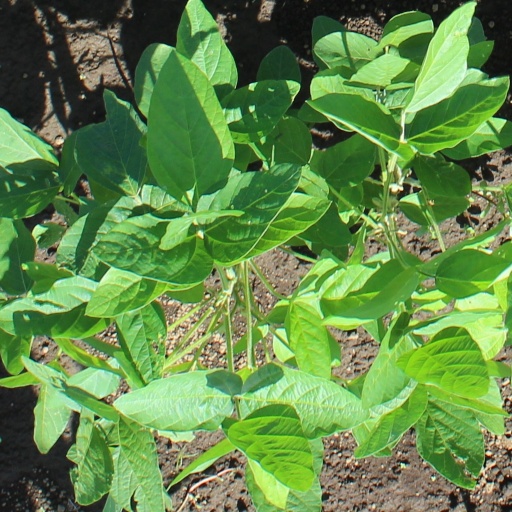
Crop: soybean